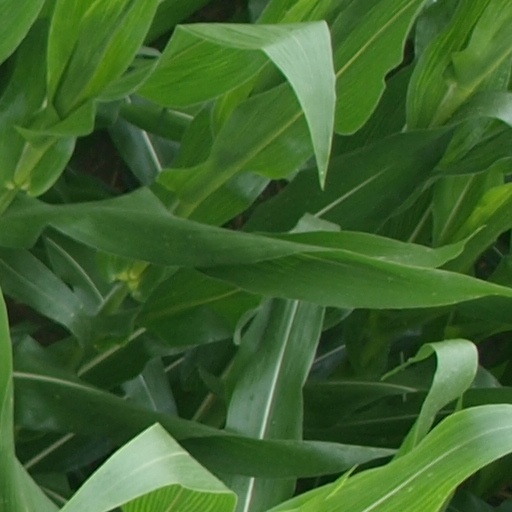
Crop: maize; corn